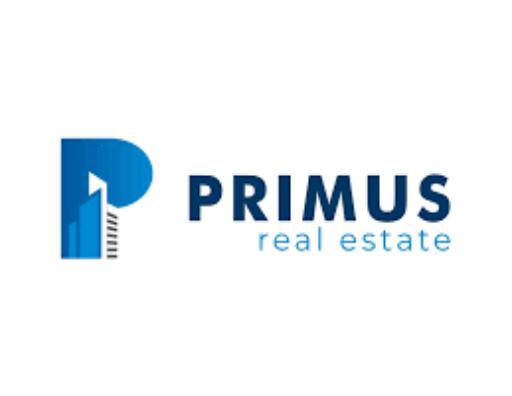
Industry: Others